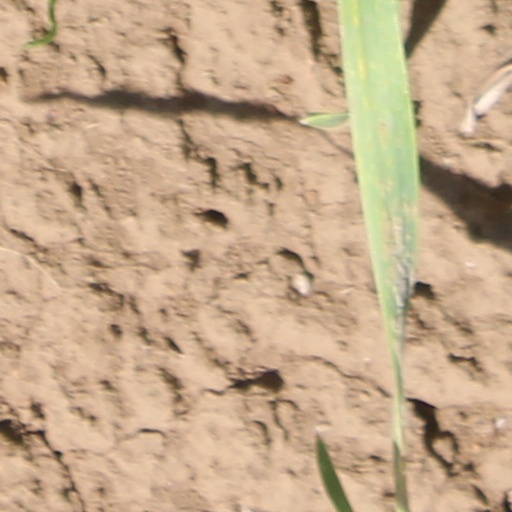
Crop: wheat